The Banker

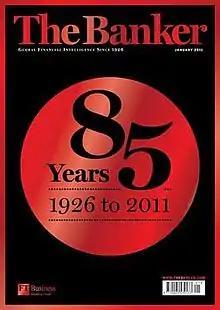
January 2011 front cover

The Banker is an English-language monthly international financial affairs publication owned by "The Financial Times" and edited in London, United Kingdom. The magazine was first published in January 1926 through founding editor Brendan Bracken of the "Financial News", who went on to become the chairman of the "Financial Times" from 1945 to 1958.